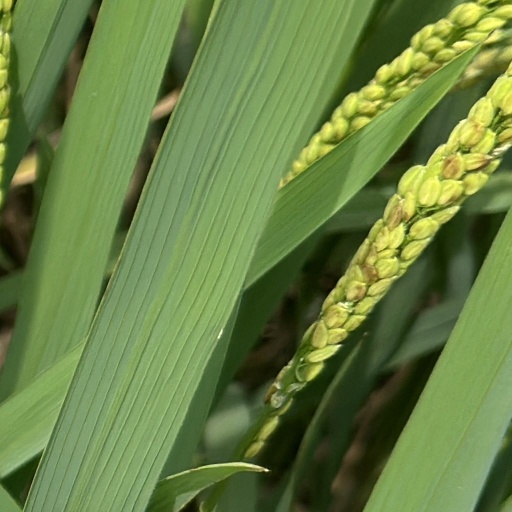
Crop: rice